Vengeful Heart

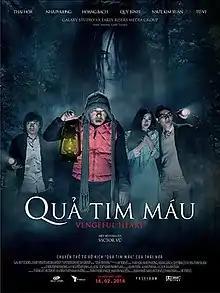
Film poster

Vengeful Heart is a thriller film directed by Vietnamese-American director Victor Vu. The film was released on February 14, 2014. Starring actress Nha Phuong, actor Thai Hoa, Quy Binh, Hoang Bach, Tu Vi, Kim Xuan, Nancy Nguyen and Van Tung.